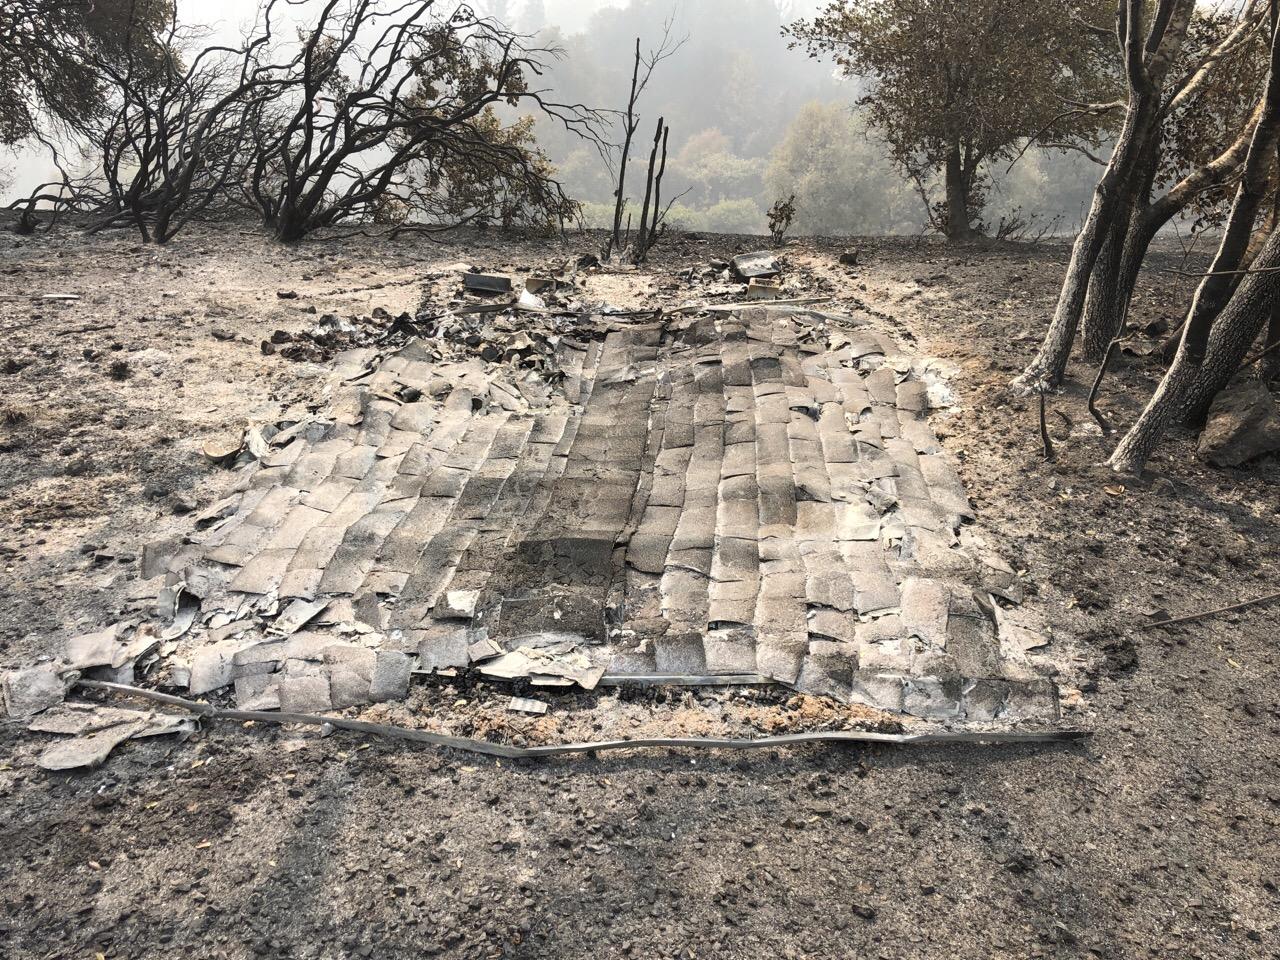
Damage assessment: destroyed